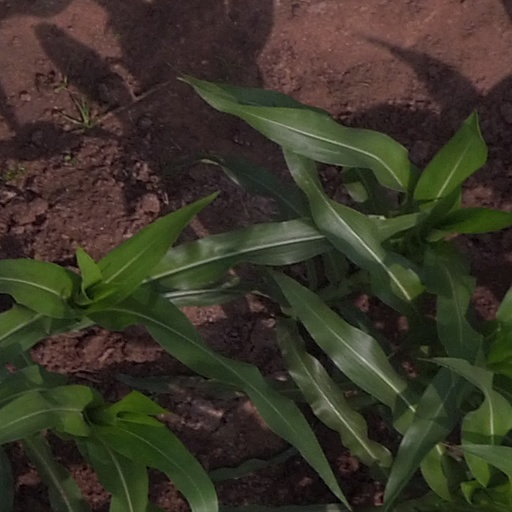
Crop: maize; corn